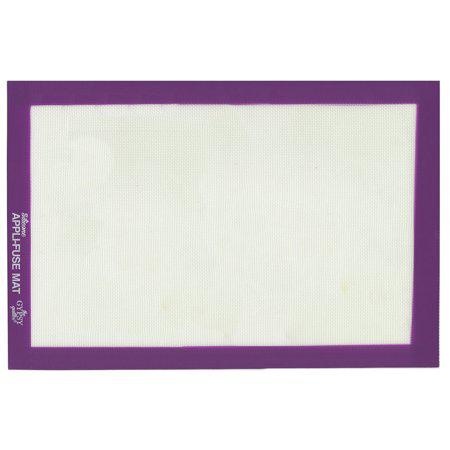
Gypsy Quilter Silicone Appli-Fuse Mat 12 inches × 18 Inches
The Gypsy Quilter Silicone Appli-Fuse Mat is a versatile tool for all your fusing, ironing, and gluing needs. Measuring 12 inches by 18 inches, this mat is made of heat-resistant silicone and glass fiber material, allowing you to work with temperatures up to 500°F (260°C). Its transparent and slightly tacky surface makes it easy to position and press multiple layers of applique shapes simultaneously, ensuring precise placement on your projects. Whether you're working on applique designs or using a glue gun, this mat provides a protective and convenient workspace for your crafting projects.
Brand: Checker Distributors
Category: Arts & Entertainment > Hobbies & Creative Arts > Arts & Crafts > Art & Crafting Tools > Felting Pads & Mats